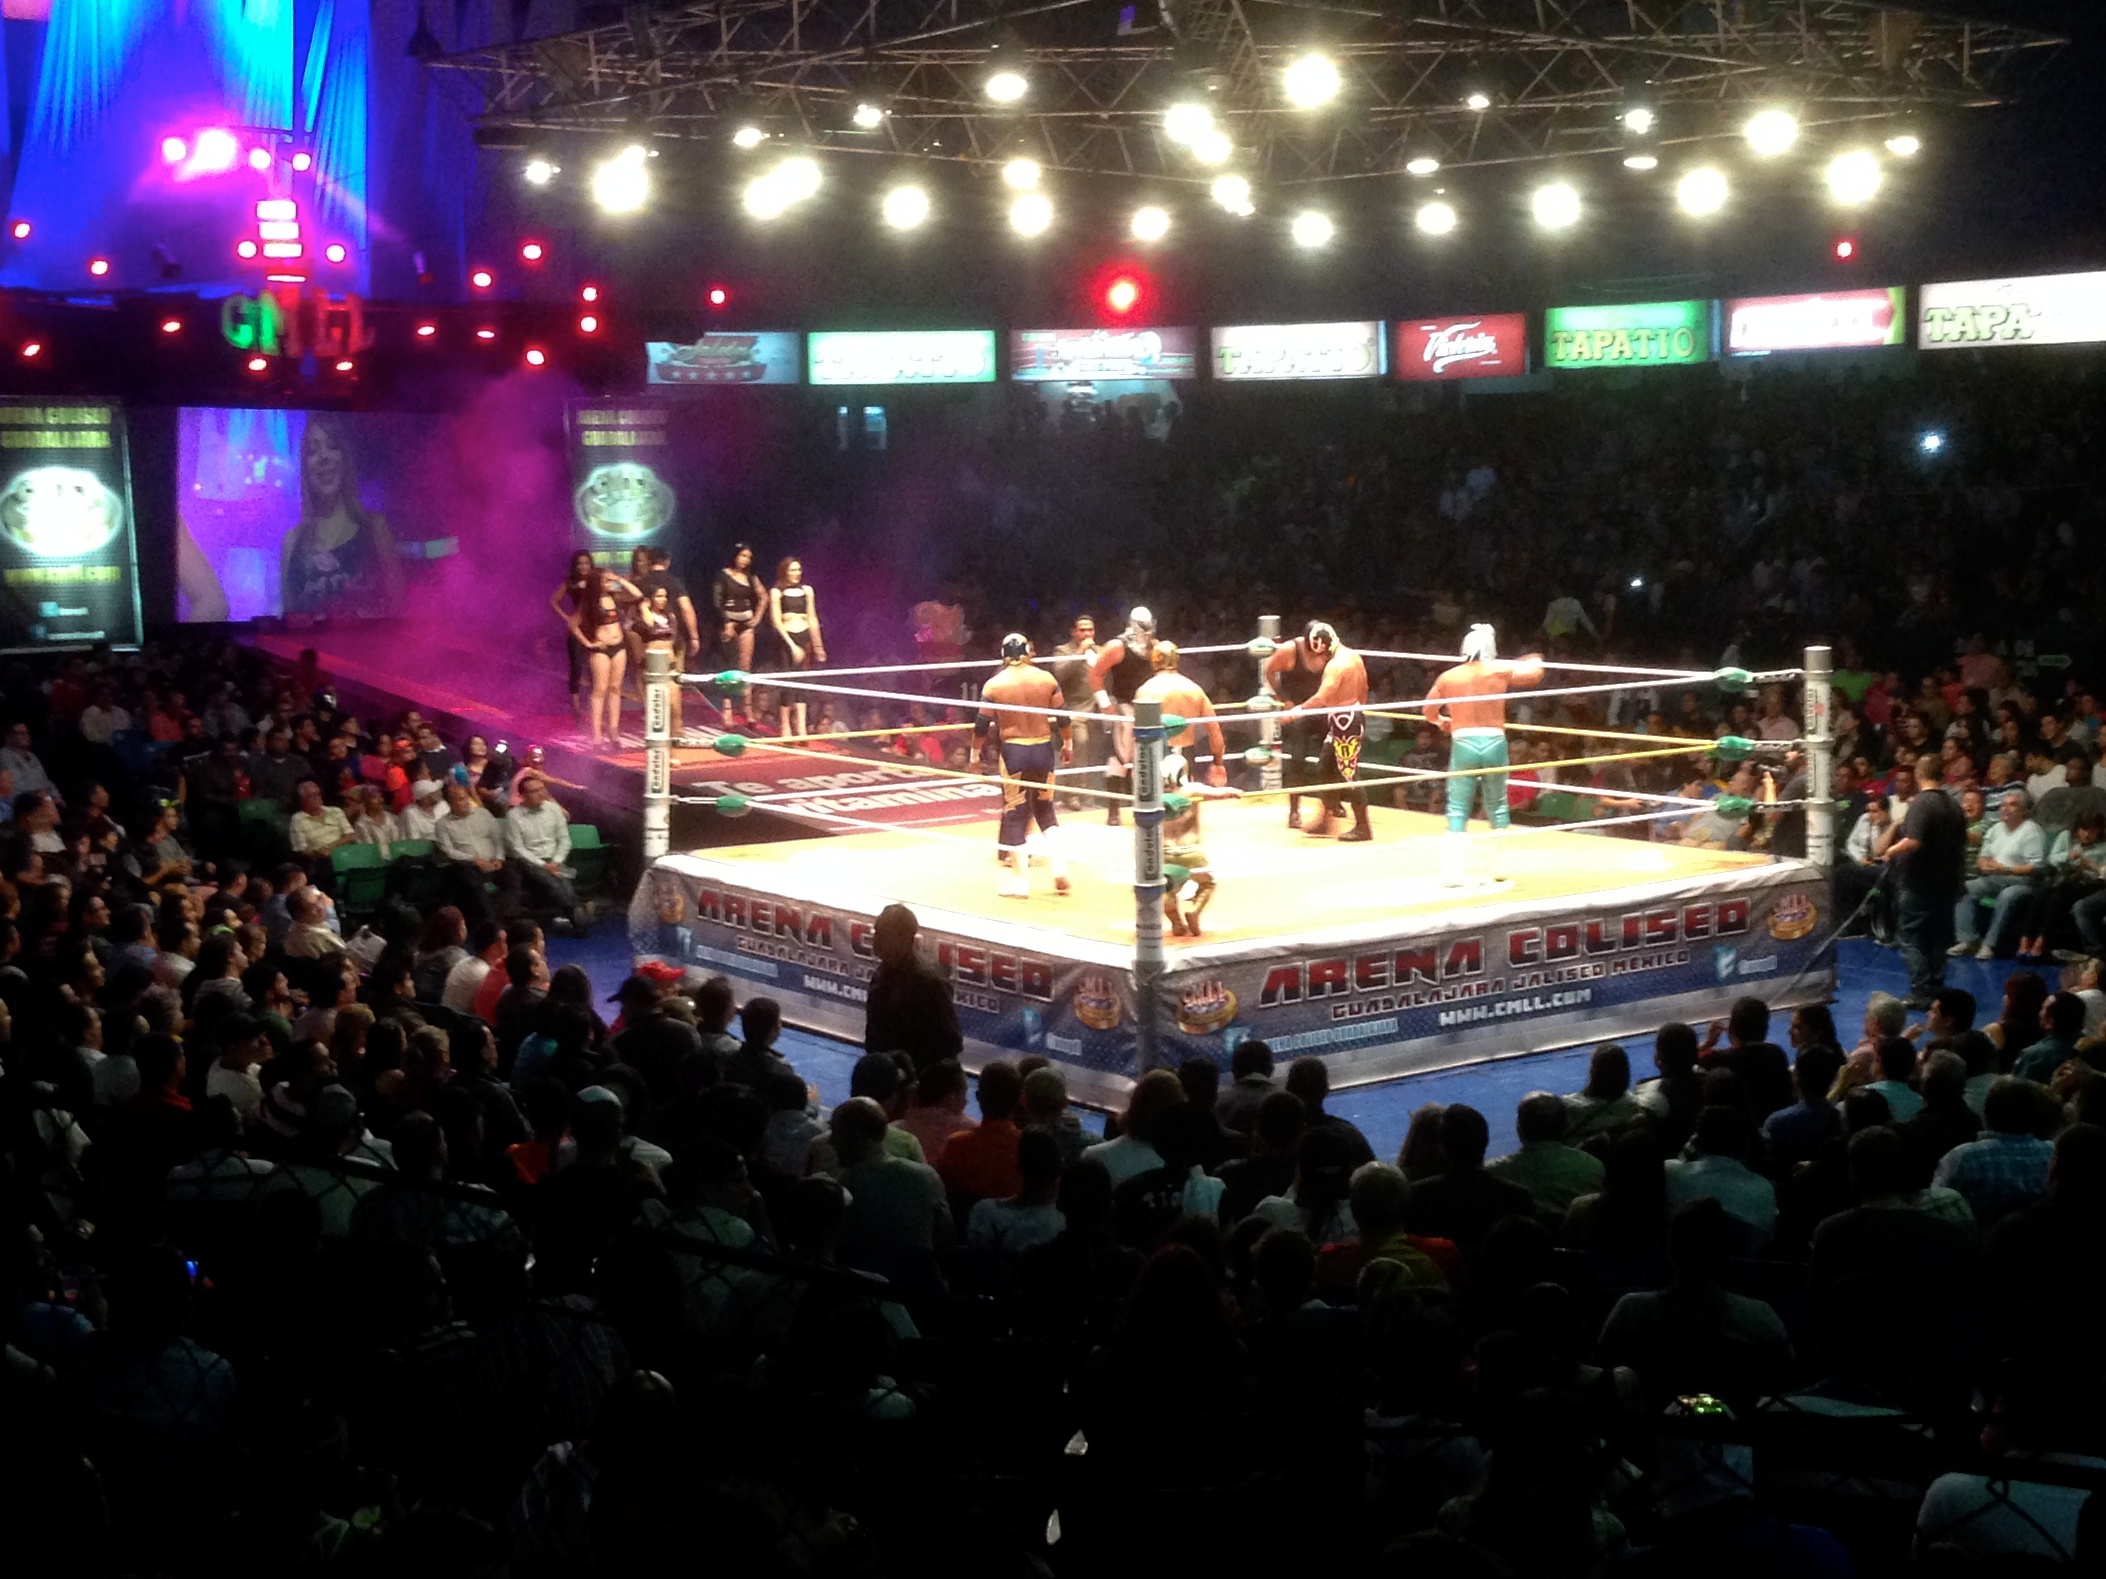
structure, audience, arena, sports, udgagora, sport venue